Charles Inglis (Royal Navy officer, died 1791)

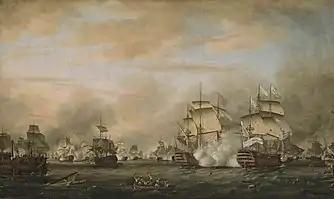
"The Battle of the Saintes, 12 April 1782: surrender of the Ville de Paris" by Thomas Whitcombe, painted 1783

Inglis's next command was the 64-gun , which he took over in November 1780, sailing in April the following year with Vice-Admiral George Darby's fleet to the relief of Gibraltar. He was with Admiral Robert Digby's squadron later that year, before being sent to the Leeward Islands to join Sir Samuel Hood at Barbados. He served with Hood during the Battle of Saint Kitts, when Hood attempted to relieve the island and repulsed several attacks by the Comte de Grasse on 25 and 26 January 1782. Inglis was again in action with the French on 9 April, when Hood's fleet clashed with de Grasse's in the Dominica Channel, and fought at the Battle of the Saintes on 12 April, where the main British fleet under Inglis's old captain, now Admiral Sir George Rodney, decisively defeated de Grasse. "St Albans" had six men wounded during this engagement. Inglis sailed to North America in late July 1782 with Rodney's successor, Admiral Hugh Pigot. He was back in the West Indies by November, and was given command of a squadron of four ships cruising independently there. The squadron, consisting of "St Albans", the 64-gun , the 74-gun and the sloop , was sent from Gros Islet Bay on 12 February to investigate reports of a French squadron, consisting of "Triton", "Amphion" and several frigates, having sailed from Martinique.